Bangsamoro Transition Authority

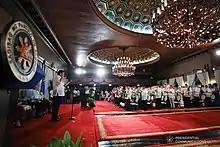
President Rodrigo Duterte administers the oath to the members of the Bangsamoro Transition Authority during a ceremony at the Malacañang Palace on February 22, 2019.

With the ratification of the Bangsamoro Organic Law following a plebiscite on January 21, 2019, the abolition process of the Autonomous Region in Muslim Mindanao (ARMM) began, paving way for the formal creation of the Bangsamoro Autonomous Region. Under the law, a transition body, the Bangsamoro Transition Authority (BTA), is to be organized pending the election of the new region's government officials in 2022.